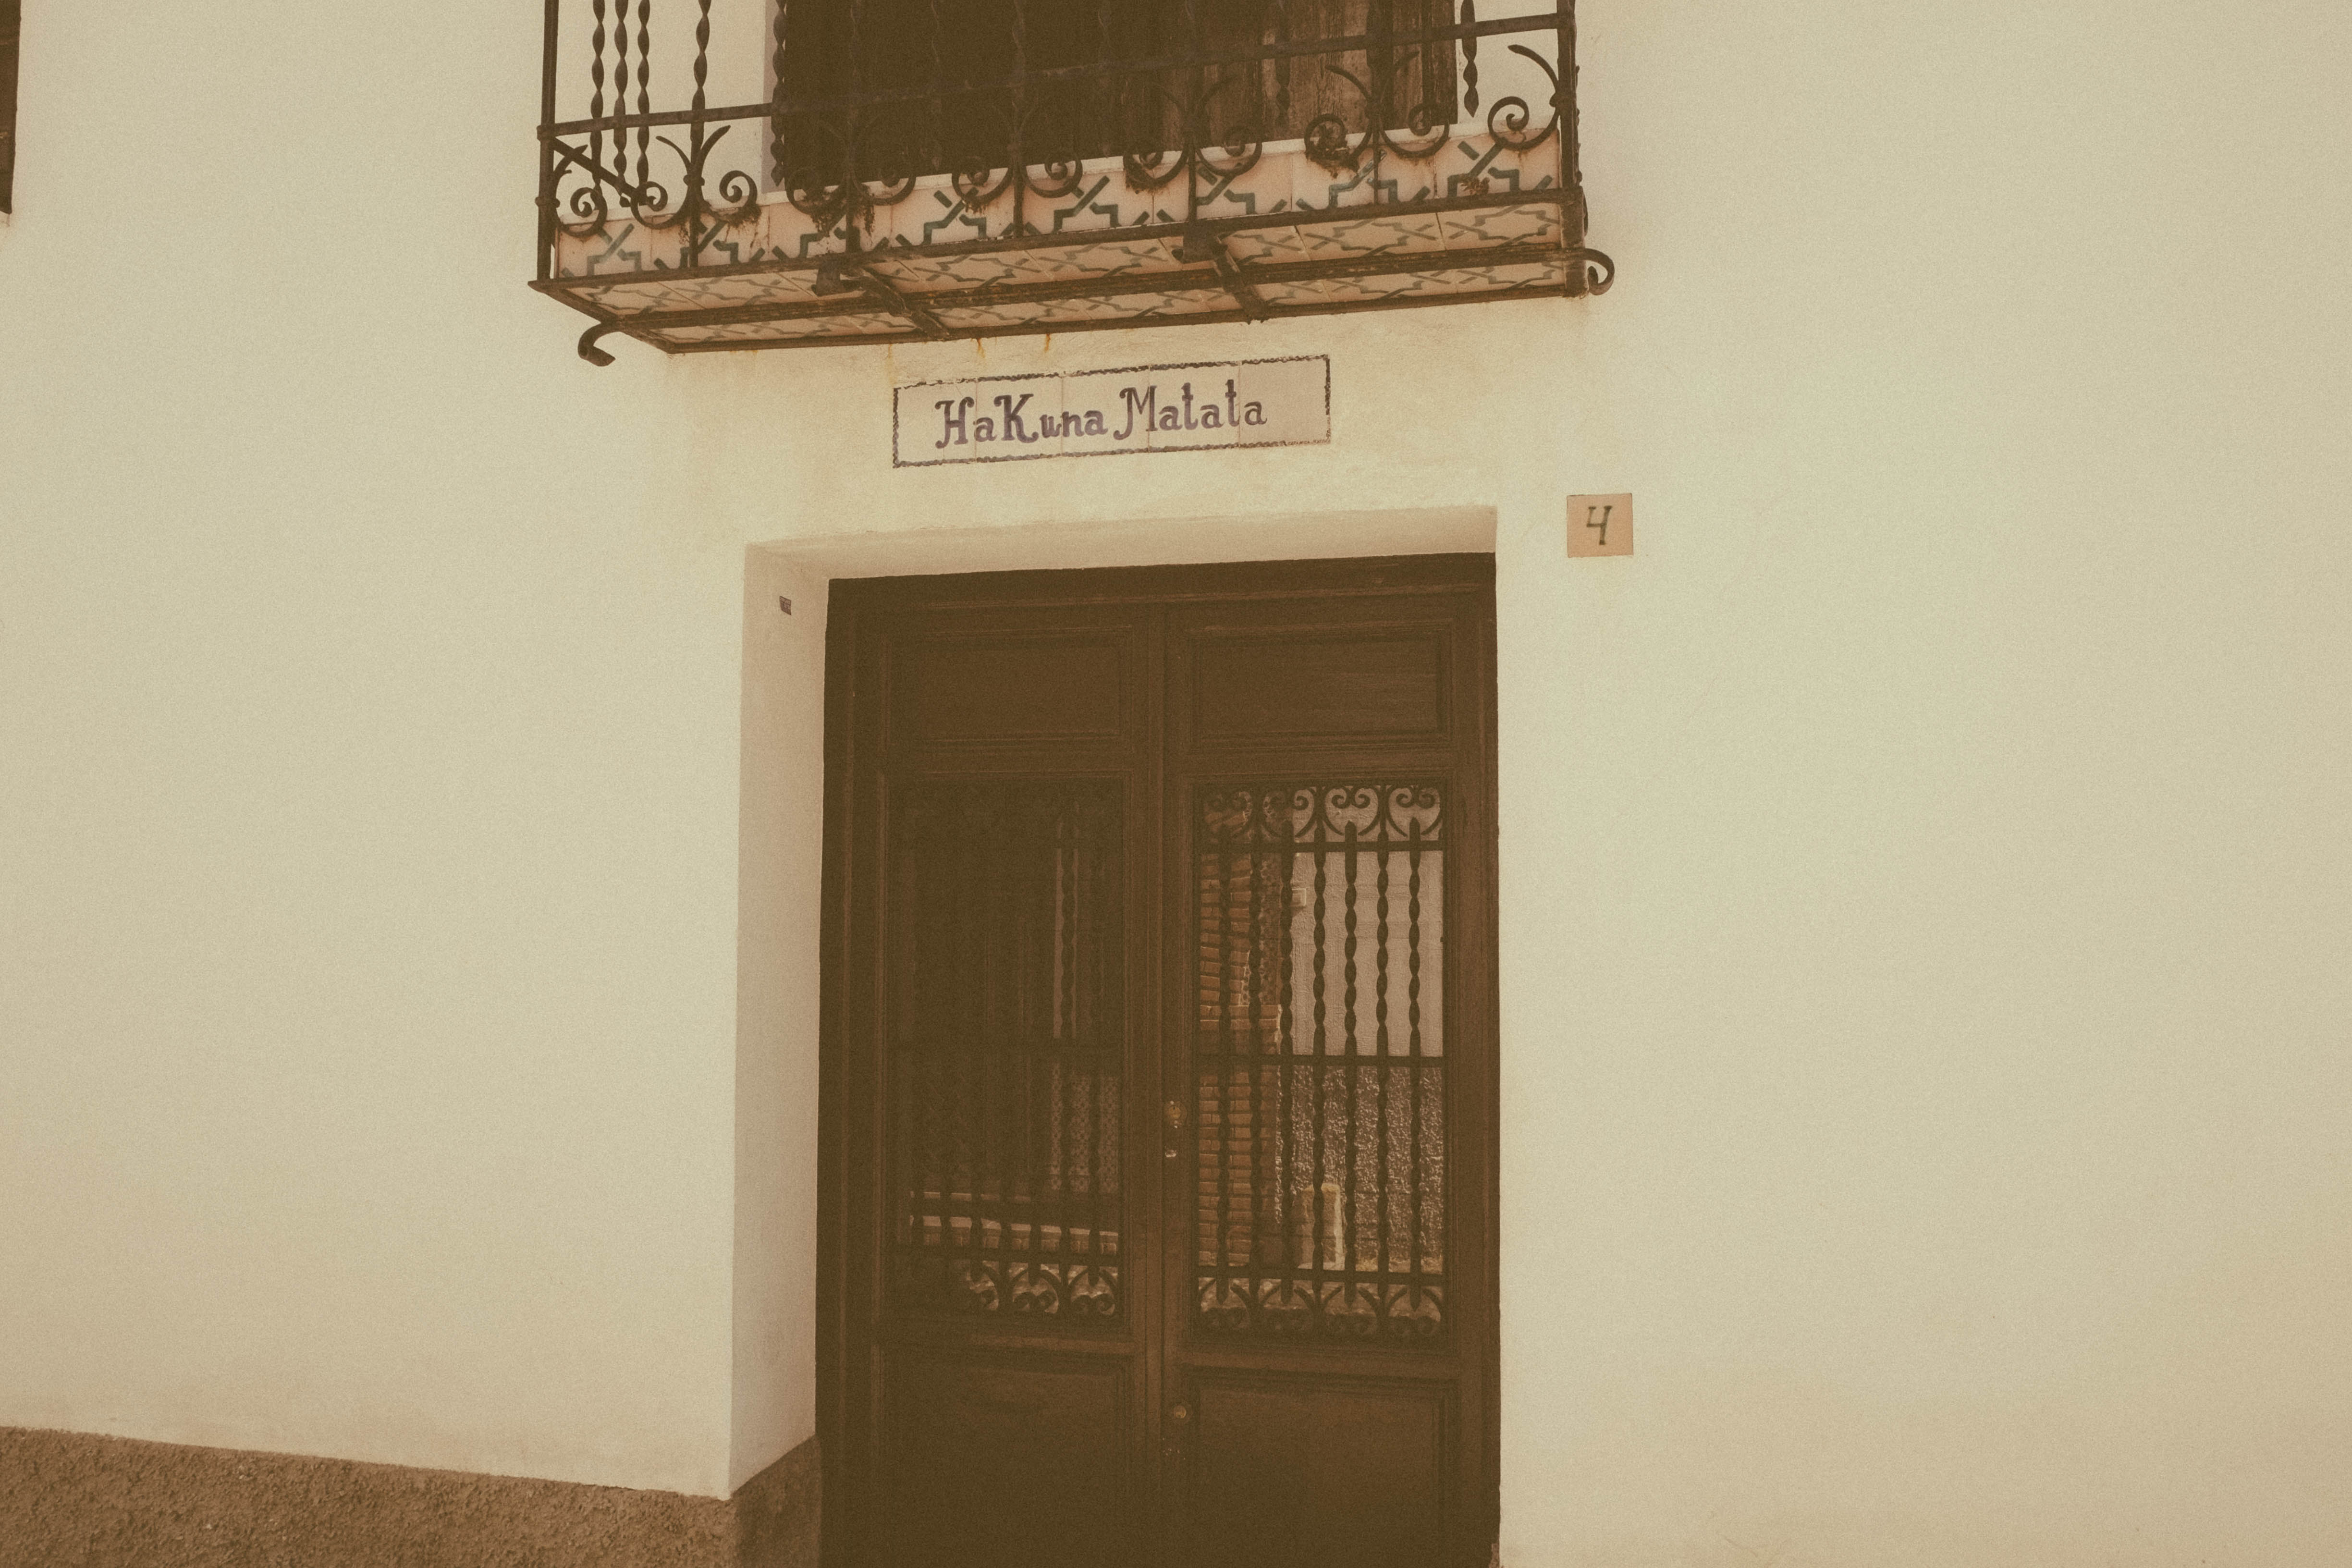
wood, house, wall, property, door, interior design, andalusia, tourist attraction, granada, shape, window covering